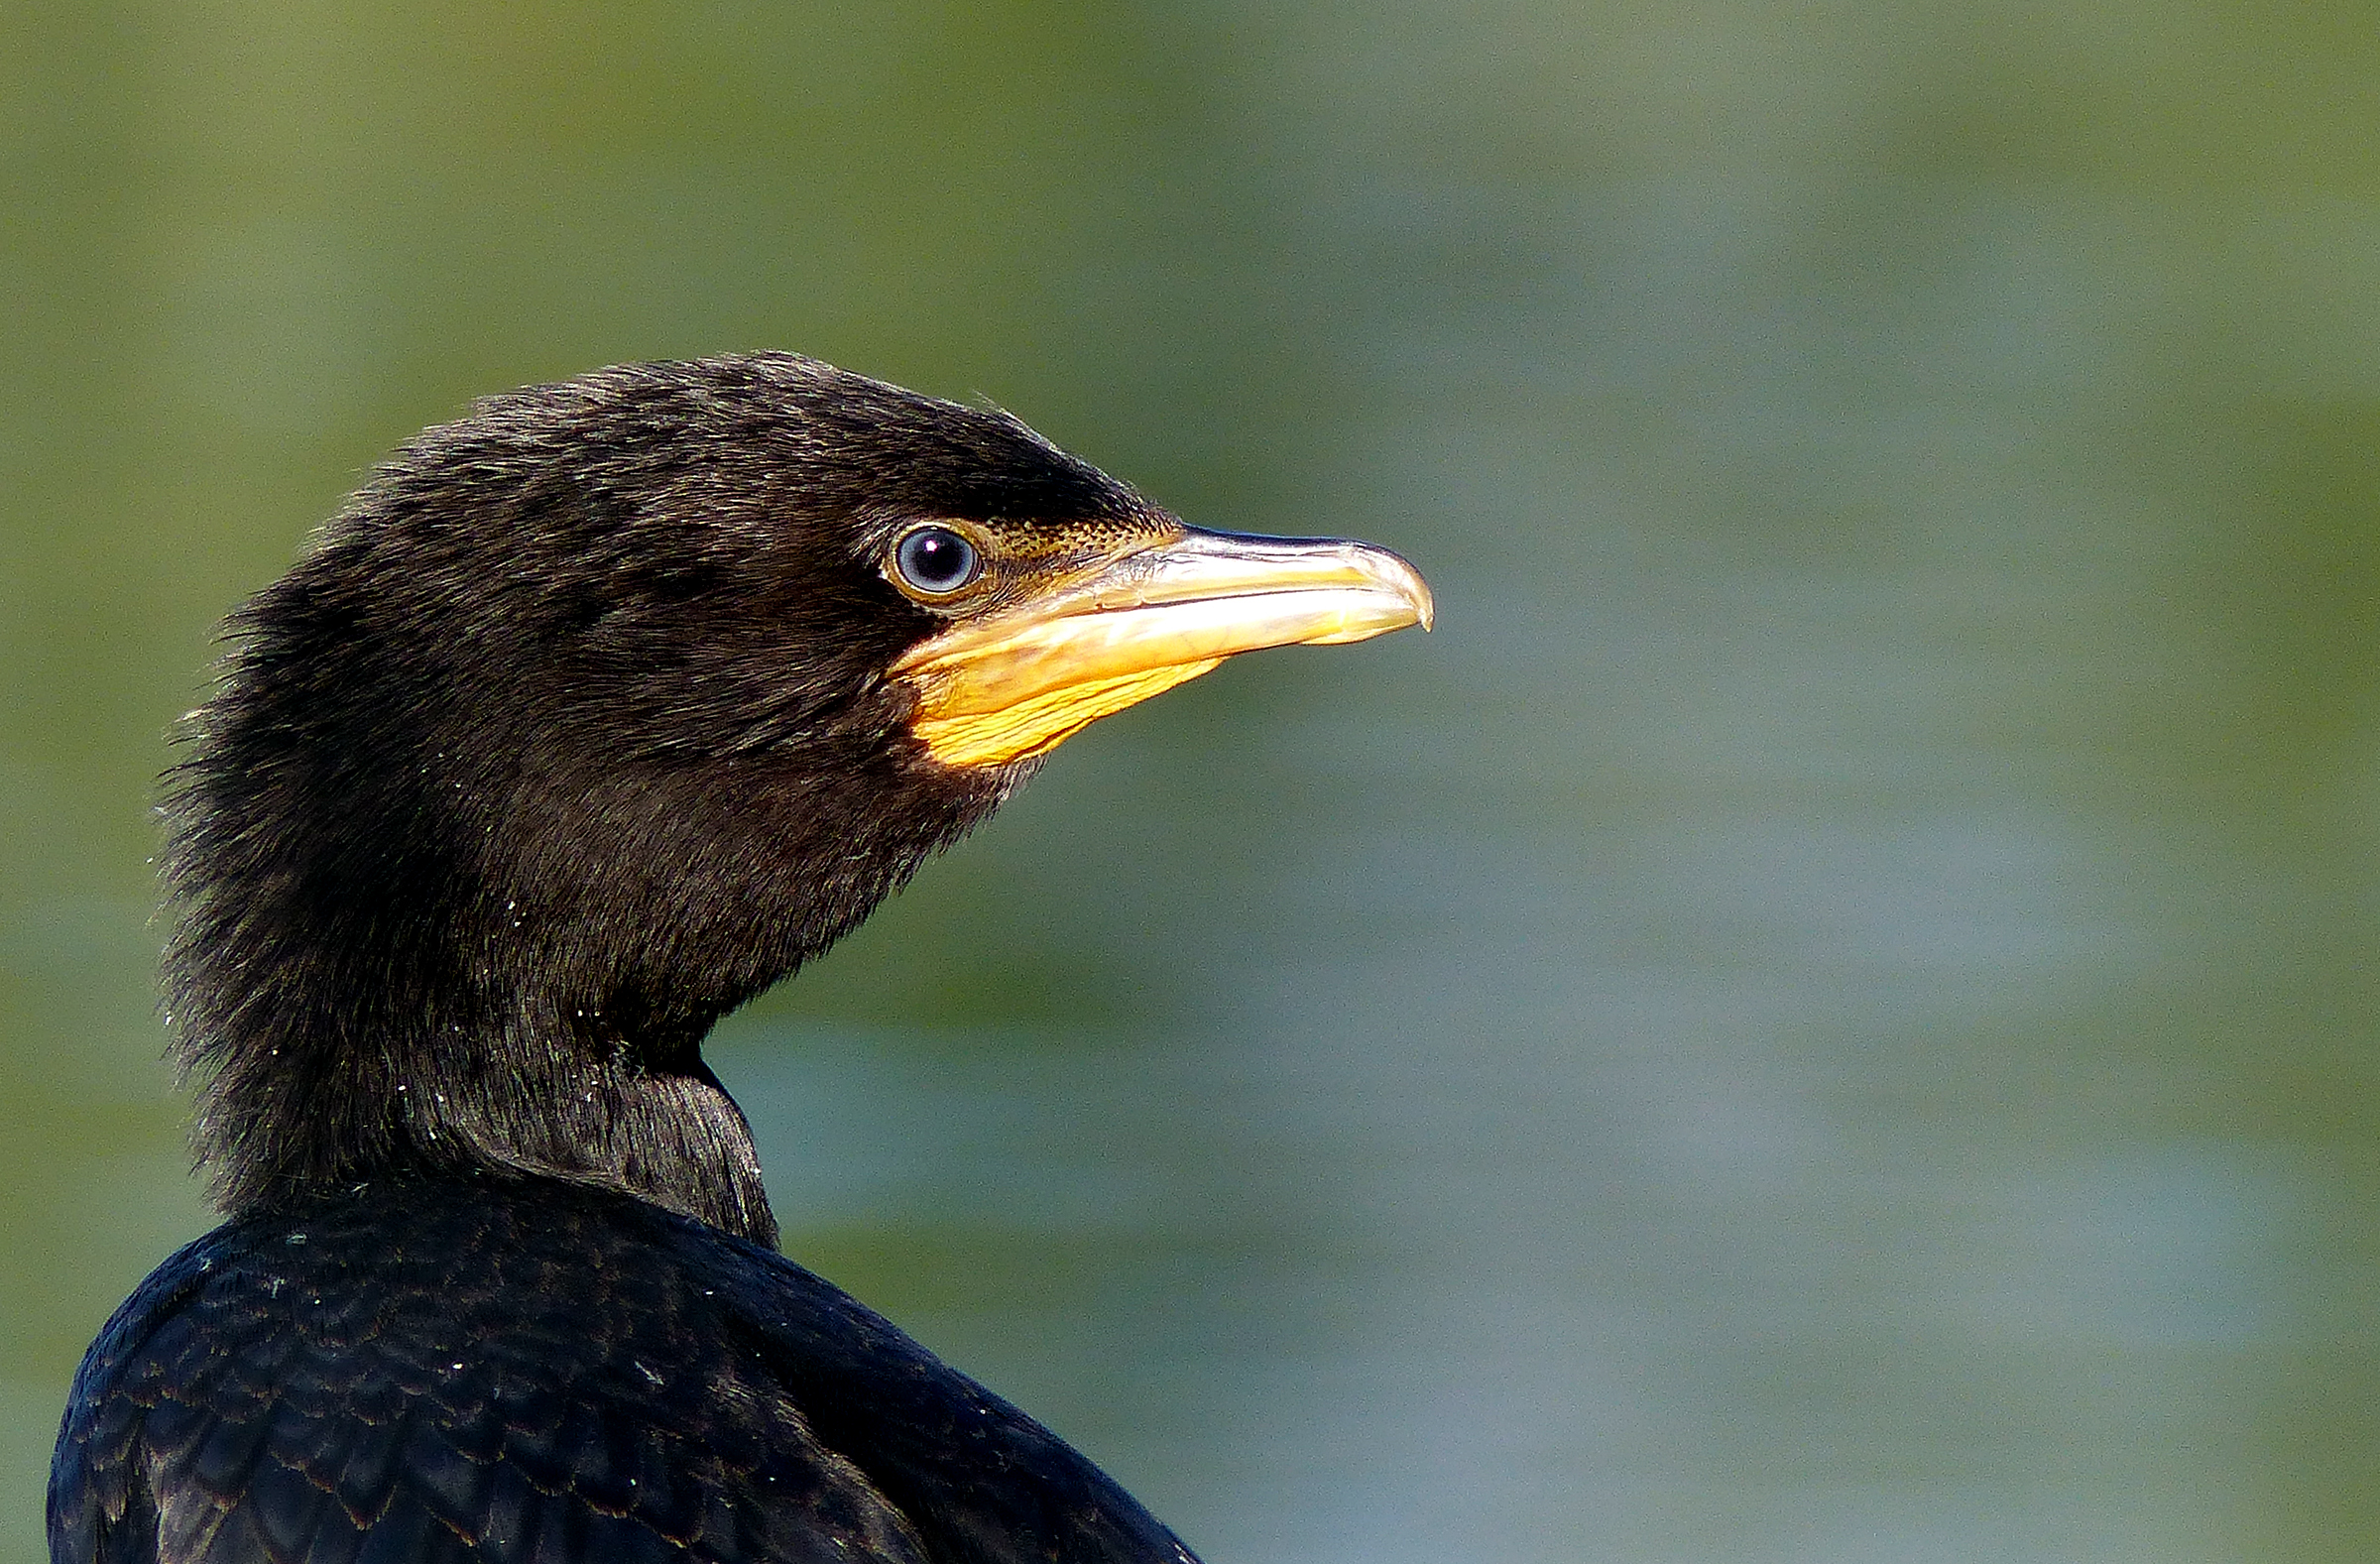
nature, bird, wildlife, beak, fauna, close up, birds, publicdomain, vertebrate, lumixfz200, cormorant, marinebirds, flickrsbestcreatures, blackshag, blackbird, perching bird